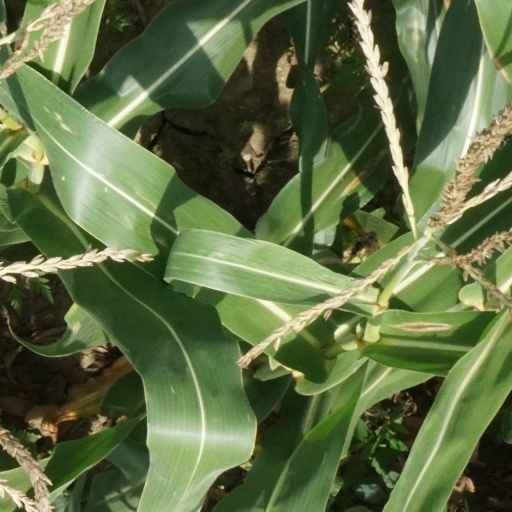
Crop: maize; corn